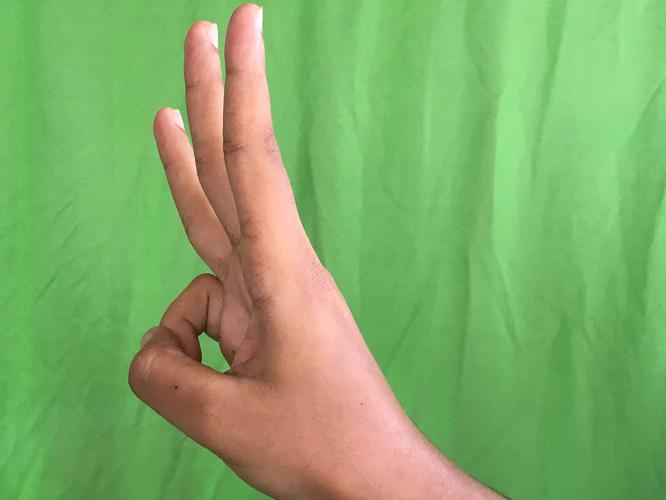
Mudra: Trishulam
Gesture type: single_hand